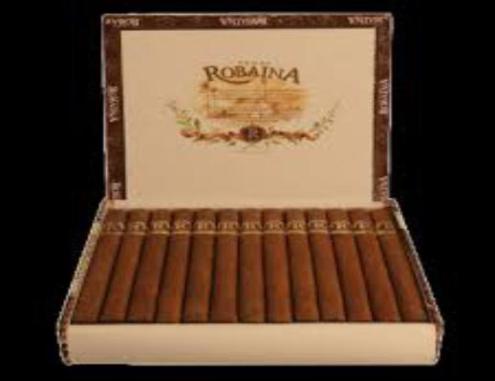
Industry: Necessities